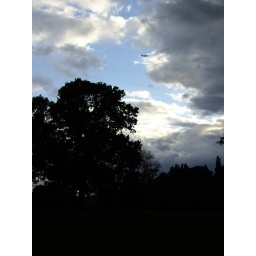
A plane flying over Kenilworth's Abbey Fields